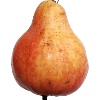
Label: Pear Red 1